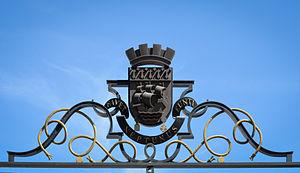
Ecu en fer forgé avec la devise de la ville Favet Neptunus Eunti au sommet du portail principal de l'Hôtel de ville de Nantes - Loire-Atlantique
Nantes est une commune de l'ouest de la France, située au sud du Massif armoricain, qui s'étend sur les rives de la Loire, à 50 km de l'océan Atlantique.
L'hôtel de ville de Nantes, en France, est un ensemble de bâtiments abritant le conseil municipal et les services administratifs de la commune. Limitée à l'origine au manoir de Derval, l'appellation couvre les bâtiments contigus, notamment l'hôtel de Rosmadec et l'hôtel de Monti de Rezé.